My Little Pony: Best Gift Ever

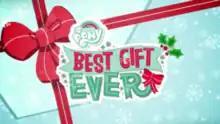
Title card

My Little Pony: Best Gift Ever (also known as My Little Pony: Best Gift Ever! and My Little Pony: Friendship is Magic: Best Gift Ever) is a double-length Christmas-themed special based on the animated television series "", taking place in-between and . It premiered on October 27, 2018 on Discovery Family.